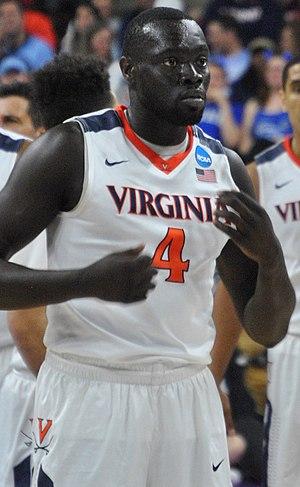
Marial Makur Shayok, né le 26 juillet 1995 à Ottawa au Canada, est un joueur de basket-ball canadien évoluant au poste d'arrière.